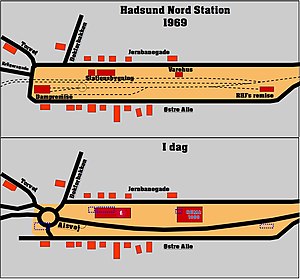
Hadsund Nord Station
Kort over stationsområdet ved Hadsund Nord i 1969 og i dag.
Kort over Hadsund Nord Station i 1969 og i 2020
Hadsund Nord Station eller Hadsund Banegård var bygget som endestation for Aalborg-Hadsund Jernbane - AHJ, der blev indviet 1. december 1900. Fire år senere, 19. december 1904, blev AHJ forlænget til Hadsund Syd Station med åbningen af Hadsundbroen. Hadsund Syd Station havde fra 10. oktober 1883 været endestation for Randers-Hadsund Jernbane - RHJ. På Hadsund Syd mødtes togene fra de to baner indtil ombygningen af Hadsundbroen i 1927. Der overtog RHJ AHJs andel af Hadsundbroen, og togene fra Randers fortsatte derefter til Hadsund Nord Station, der frem til banernes lukning den 31. marts 1969 var mødestedet for de to baners tog.